Withrow, Washington

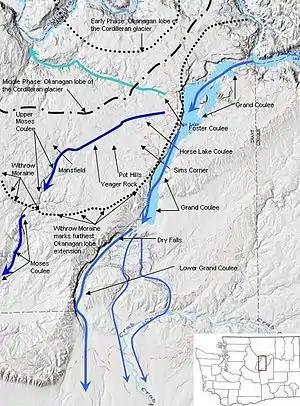
Illustration of the glacial impacts

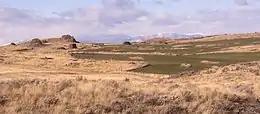
The Withrow Moraine includes erratics on glacial till at the terminus of the Okanogan lobe just north of Withrow.

Located between Seattle and Spokane, Withrow lies at the base of Withrow Moraine and Jameson Lake Drumlin Field, a National Park Service designated privately owned National Natural Landmark located in Douglas County, Washington state, United States. Withrow Moraine is the only Ice Age terminal moraine on the Waterville Plateau section of the Columbia Plateau. It lies on the terminal moraine for the Okanogan lobe of the Cordilleran Ice Sheet, which flowed southward through the Okanogan trough from the Interior Plateau of British Columbia blocking the course of the Columbia River and ending on the elevations of the Waterville Plateau.